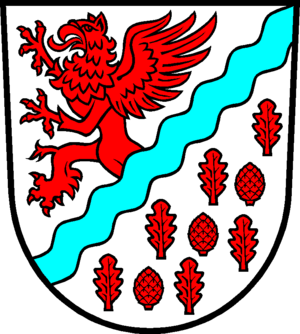
Wackerow est une municipalité allemande du land de Mecklembourg-Poméranie-Occidentale et l'arrondissement de Poméranie-Occidentale-Greifswald. En 2013, elle comptait 1 355 hab.